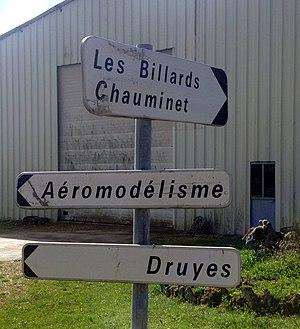
Panneaux à Pesselières
Pesselières parfois écrit Pesselière, est un hameau de Sougères-en-Puisaye. Il est situé à environ 1,5 km à l'est du bourg du village. En 2014, il est peuplé par environ cent trente habitants.